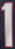
Number: 1